Salsa verde
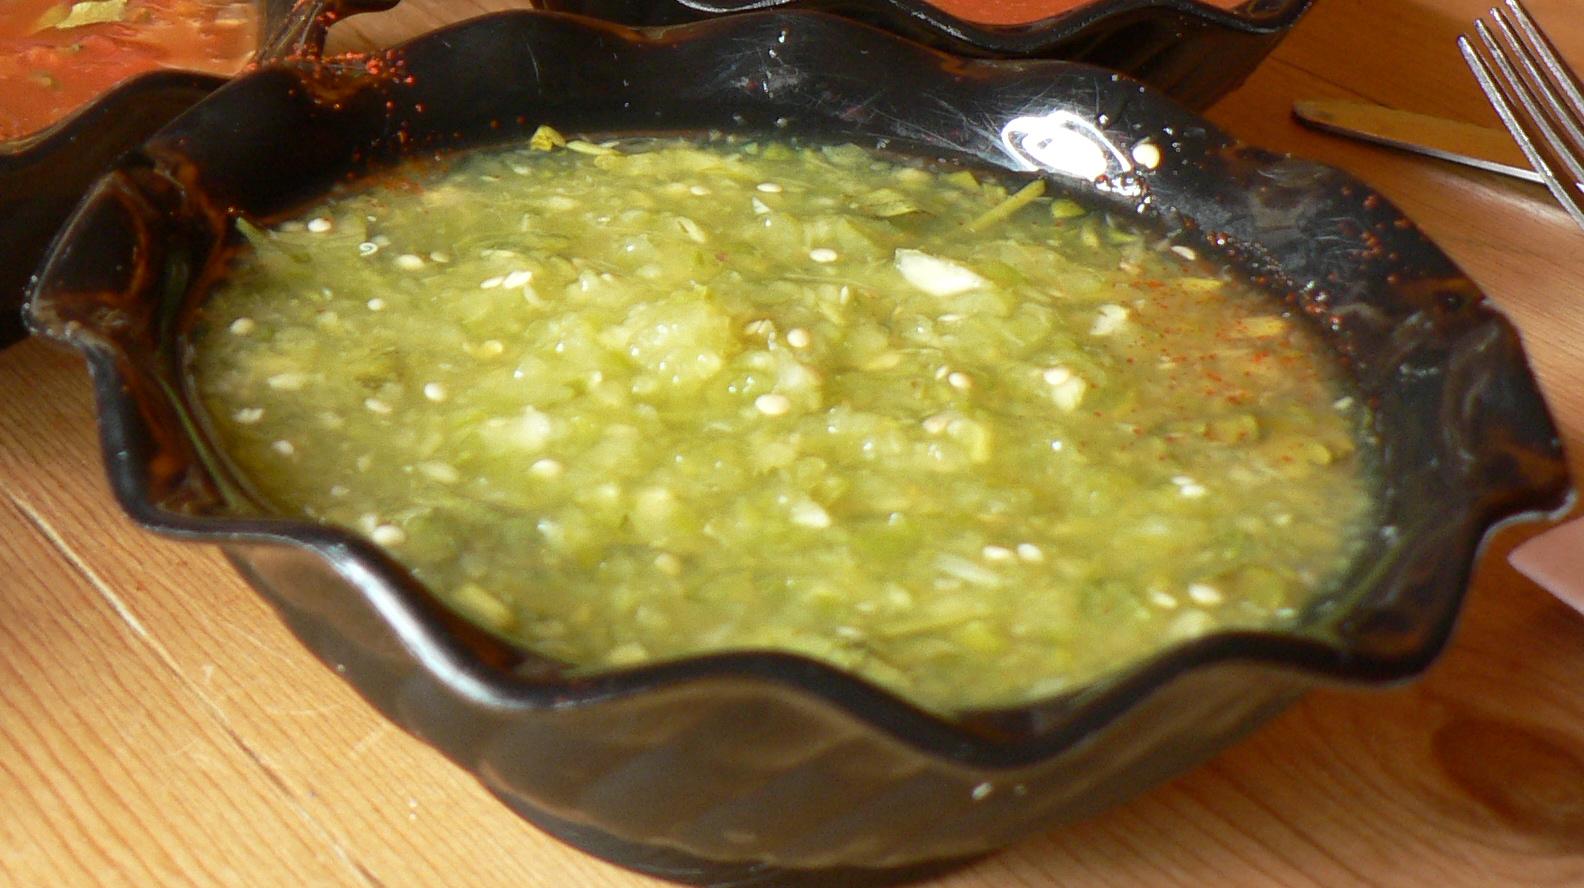
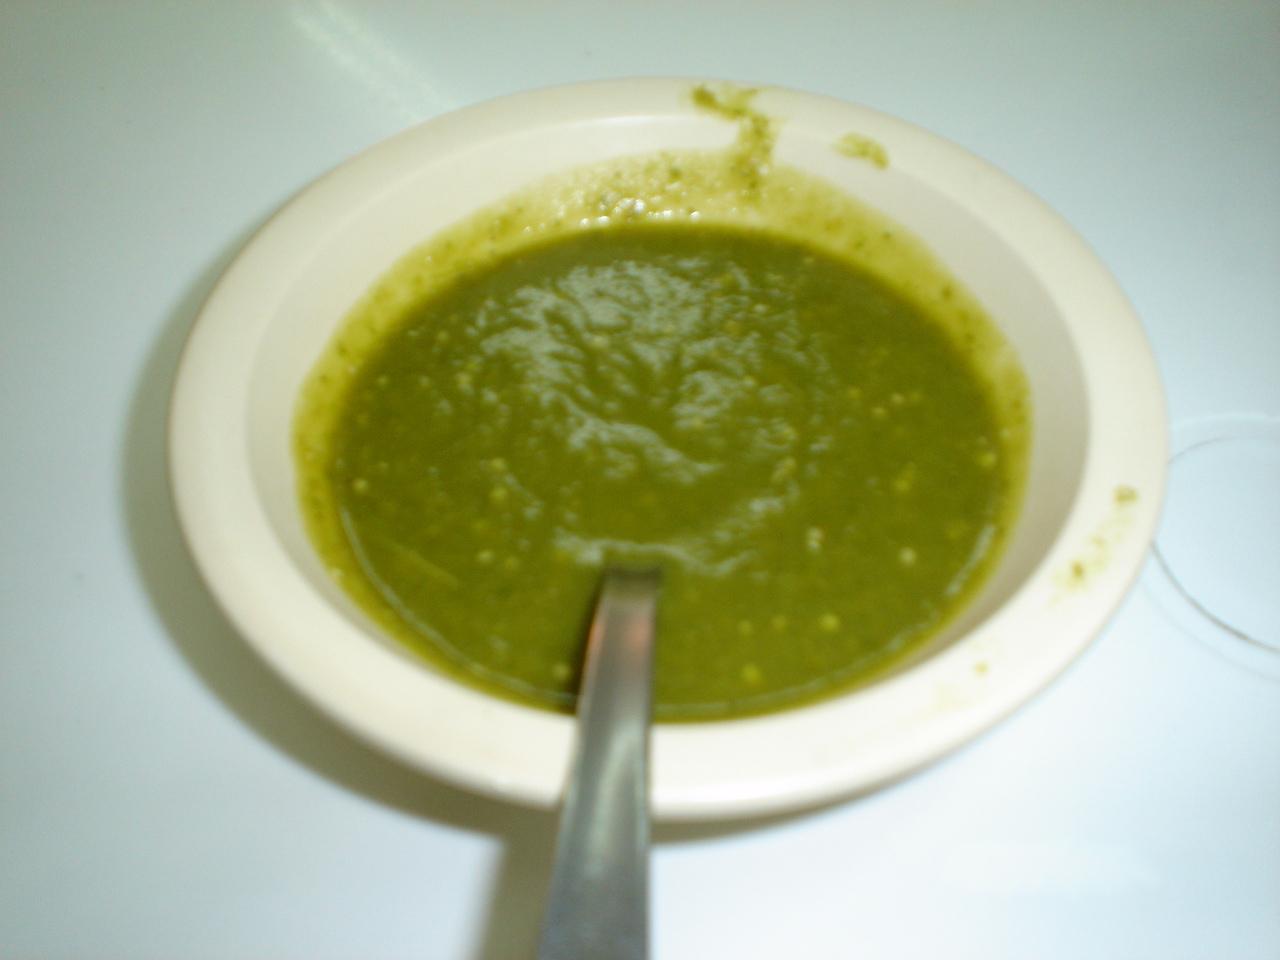
Also known as:
es - Spanish: Salsa verde picante
fa - Persian: سالسا ورده
fr - French: Salsa verde
he - Hebrew: סלסה ורדה
jv - Javanese: Salsa verde
ko - Korean: 살사 베르데
Category: sauce (sauce)
Cuisine: Mexican
Associated cuisines: Mexican
Area: Mexico
Countries: Mexico
Region: Central America, , , ,
This is a type of spicy green sauce based on husk tomato and green chili peppers.